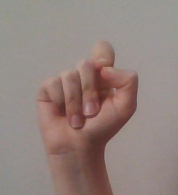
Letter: fa